Haaniella gintingi

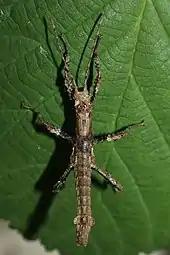
Male L1 nymph

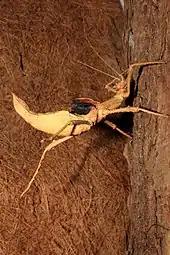
Threatening female

Eggs are dull gray with black-rimmed micropylar plate. They are long, wide, high. The four arms of the X-shaped micropylar plate are short, and the two lower ones diverge almost horizontally. The micropyle is at the bottom between these arms. The lid (operculum) is slightly raised conically. It takes six to twelve months for the nymphs to hatch. Males and females can be distinguished immediately after hatching by the number of lateral lobes on the abdomen. While males have only a pair on the eighth segment, females have two smaller pairs of lobes on the sixth and seventh segments. Males are adult after about five months, females after seven to eight months. Females can live up to one year and lay up to 15 eggs per month. Males are a little more short-lived.